The Last of the Blonde Bombshells

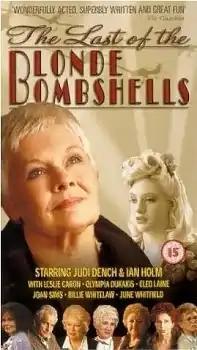
British DVD cover

The Last of the Blonde Bombshells is a 2000 British-American television film directed by Gillies MacKinnon. The script by Alan Plater focuses on the efforts of a recently widowed woman to re-unite the members of the World War II-era swing band with which she played saxophone. It features "Carry On" actress Joan Sims in her final acting performance before her death in 2001, and Romola Garai in her first professional role. The film was a joint project of BBC Films and HBO. It premiered in the US on 26 August, and in the UK on 3 September.